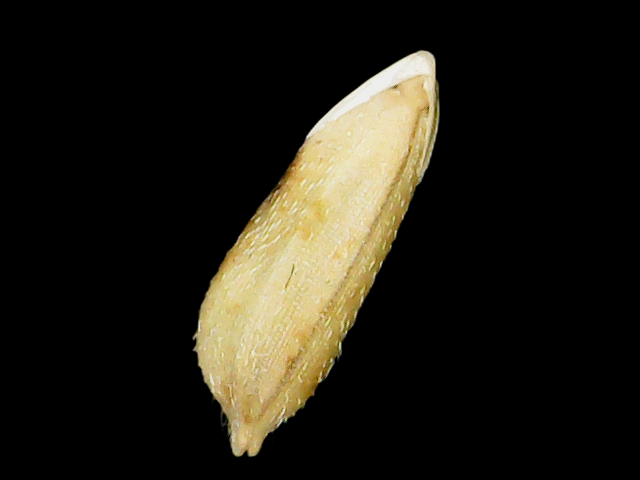
Rice variety: Bd51